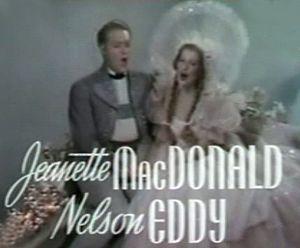
Amants est un film musical de 1938 réalisé par W. S. Van Dyke avec Jeanette MacDonald, Nelson Eddy et Frank Morgan.